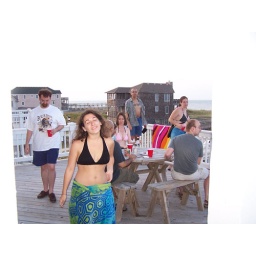
A shot off the rear balcony of fellow vacationites. There's the ocean over there somewhere.